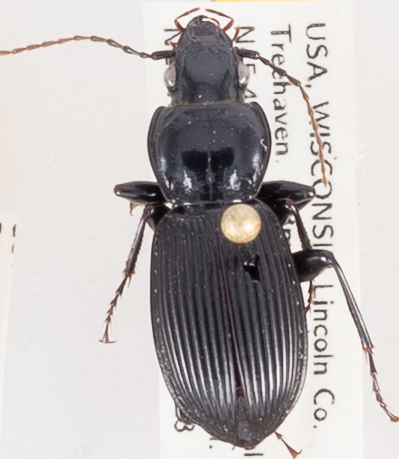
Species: Pterostichus coracinus
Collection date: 2020-06-23
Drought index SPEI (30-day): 0.8
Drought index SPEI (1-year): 0.9
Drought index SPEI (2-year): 2.09